Hans B. Pacejka

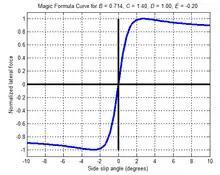
Magic Formula curve

Pacejka developed a series of tire design models during his career. They were named the "Magic Formula" because there is no particular physical basis for the structure of the equations chosen, but they fit a wide variety of tire constructions and operating conditions. Each tire is characterized by 10–20 coefficients for each important force that it can produce at the contact patch, typically lateral and longitudinal force, and self-aligning torque, as the best fit between experimental data and the model. These coefficients are then used to generate equations showing how much force is generated for a given vertical load on the tire, camber angle and slip angle.